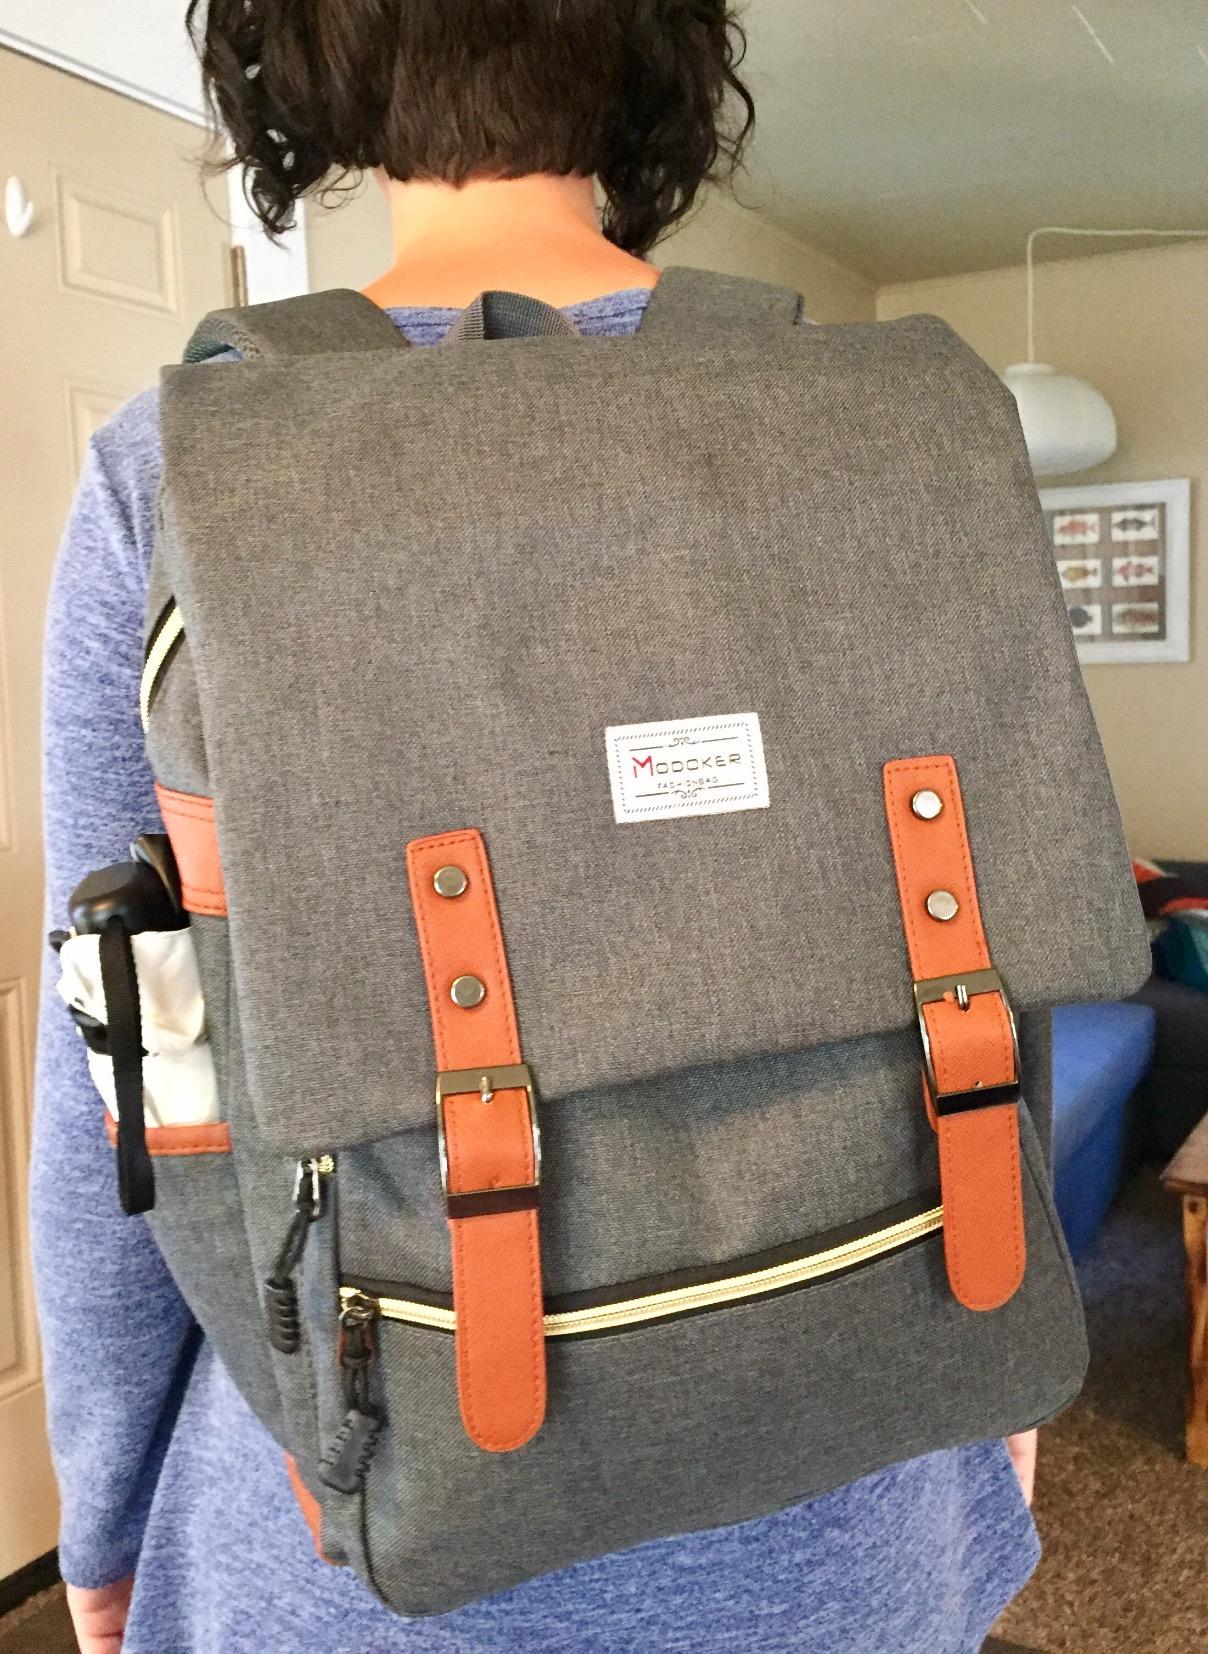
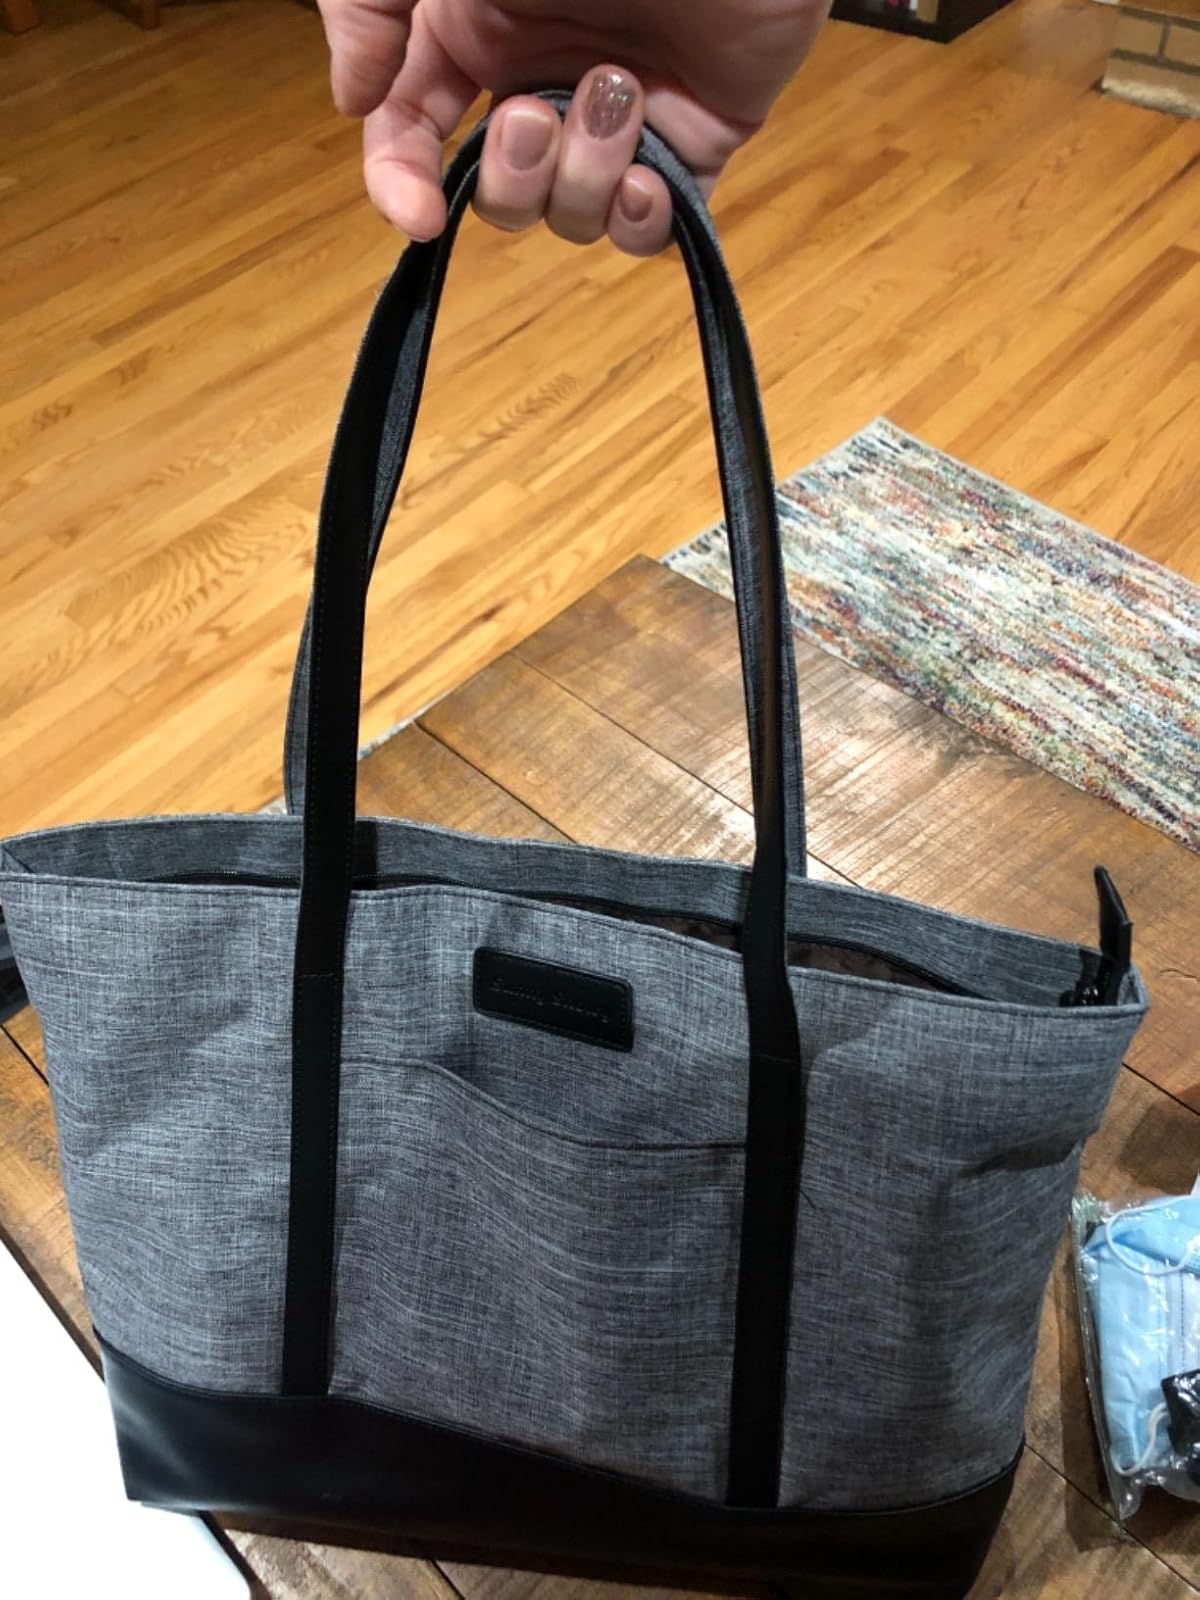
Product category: bag
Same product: no